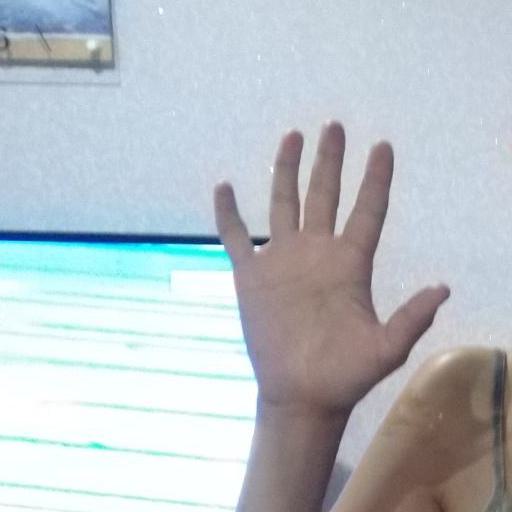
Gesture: palm